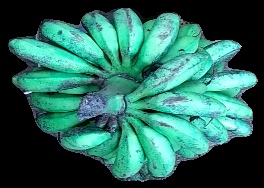
Variety: rasbale
Grade: grade3